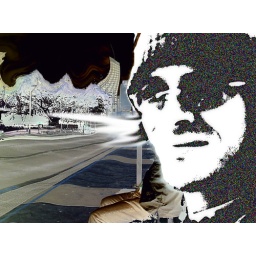
jyamussen gets photoshopped... the cultural centre bus station... you can see the toshiba tower in the background